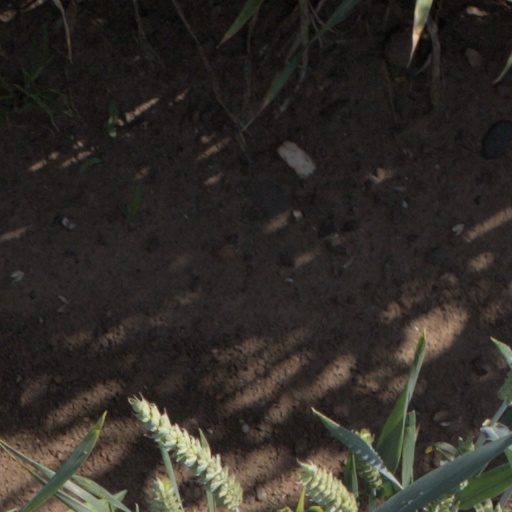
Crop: wheat